My Little Juan

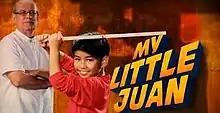

My Little Juan is a 2013 Philippine television drama series broadcast by ABS-CBN. The series is a midquel to "Juan dela Cruz". Directed by Darnel Joy R. Villaflor and Francis E. Pasion, it stars Jaime Fabregas and Izzy Canillo. It aired on the network's Kapamilya Gold line up and worldwide on TFC from May 20 to September 13, 2013 replacing "May Isang Pangarap" and was replaced by "Kapamilya Blockbusters". The series deals with the themes of faith-in-oneself, identity, and love, along with issues of bullying and morality. Elements from the mythology of the "Aswang" has been incorporated all throughout the series, like it can take a human form and it can turn other people into an "Aswang", along with the series' own mythology.